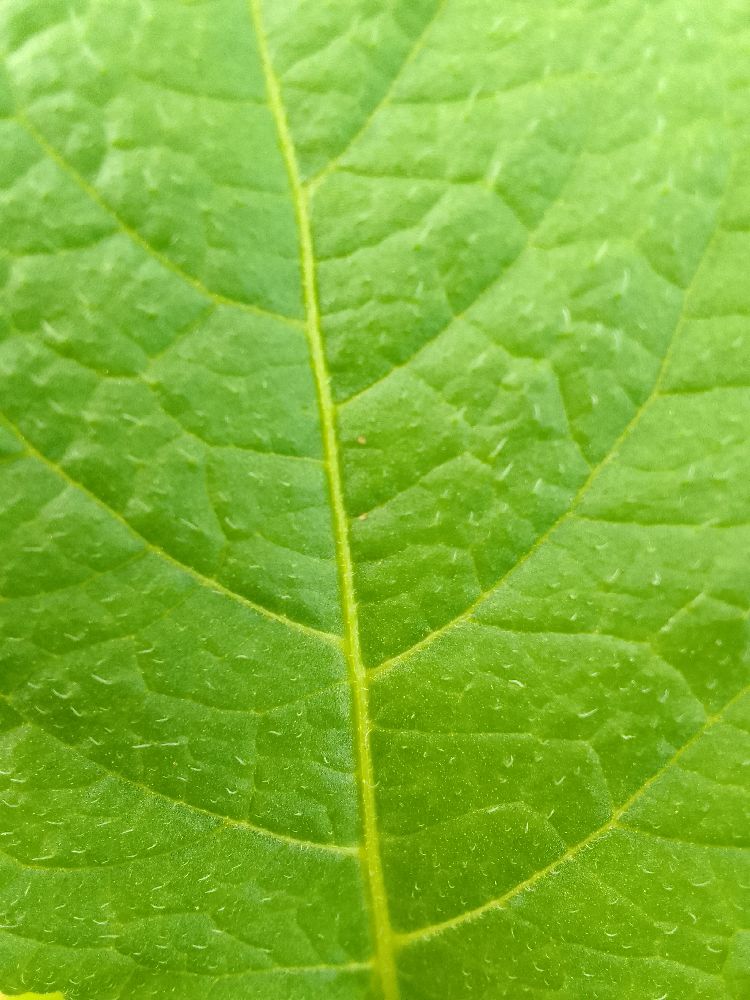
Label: Healthy